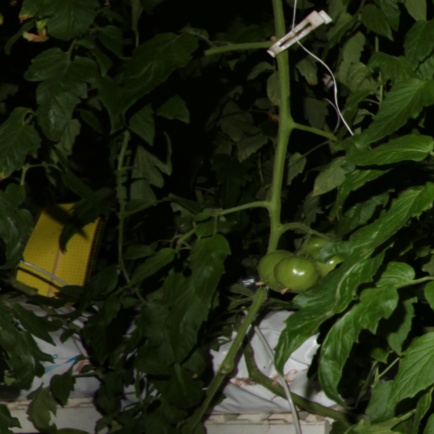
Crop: tomato